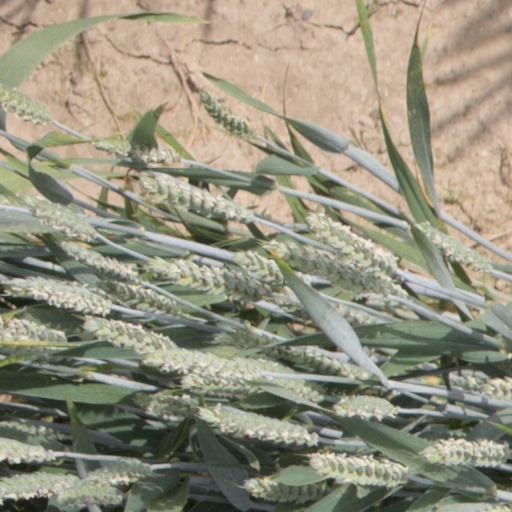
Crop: wheat